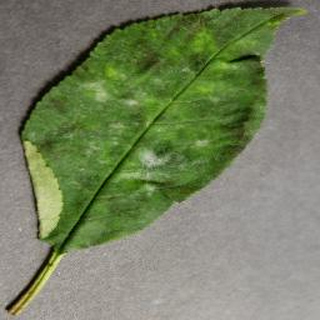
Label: cherry_powdery_mildew